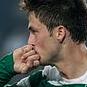
Age: 22